Isoroku (film)

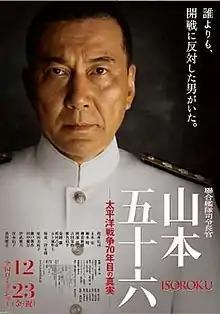
Theatrical release poster

is a 2011 Japanese biographical film about Isoroku Yamamoto, the Imperial Japanese Navy's (IJN) Marshal Admiral and the commander-in-chief of the Combined Fleet during World War II. Other English home media titles of the film are The Admiral, and Admiral Yamamoto.